Alexey Surkov

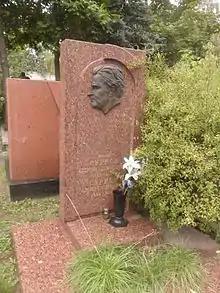
Gravestone

Alexey Alexandrovich Surkov (October 13, 1899 – June 14, 1983) was a Russian Soviet poet, editor, literary critic and high-profile nomenklatura figure, the head of the Soviet Union of Writers in 1953–1959, notorious for his role in the persecution of Boris Pasternak.